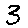
Label: 3